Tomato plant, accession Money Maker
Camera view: tilt-top (135 deg); turntable rotation: 30 degrees
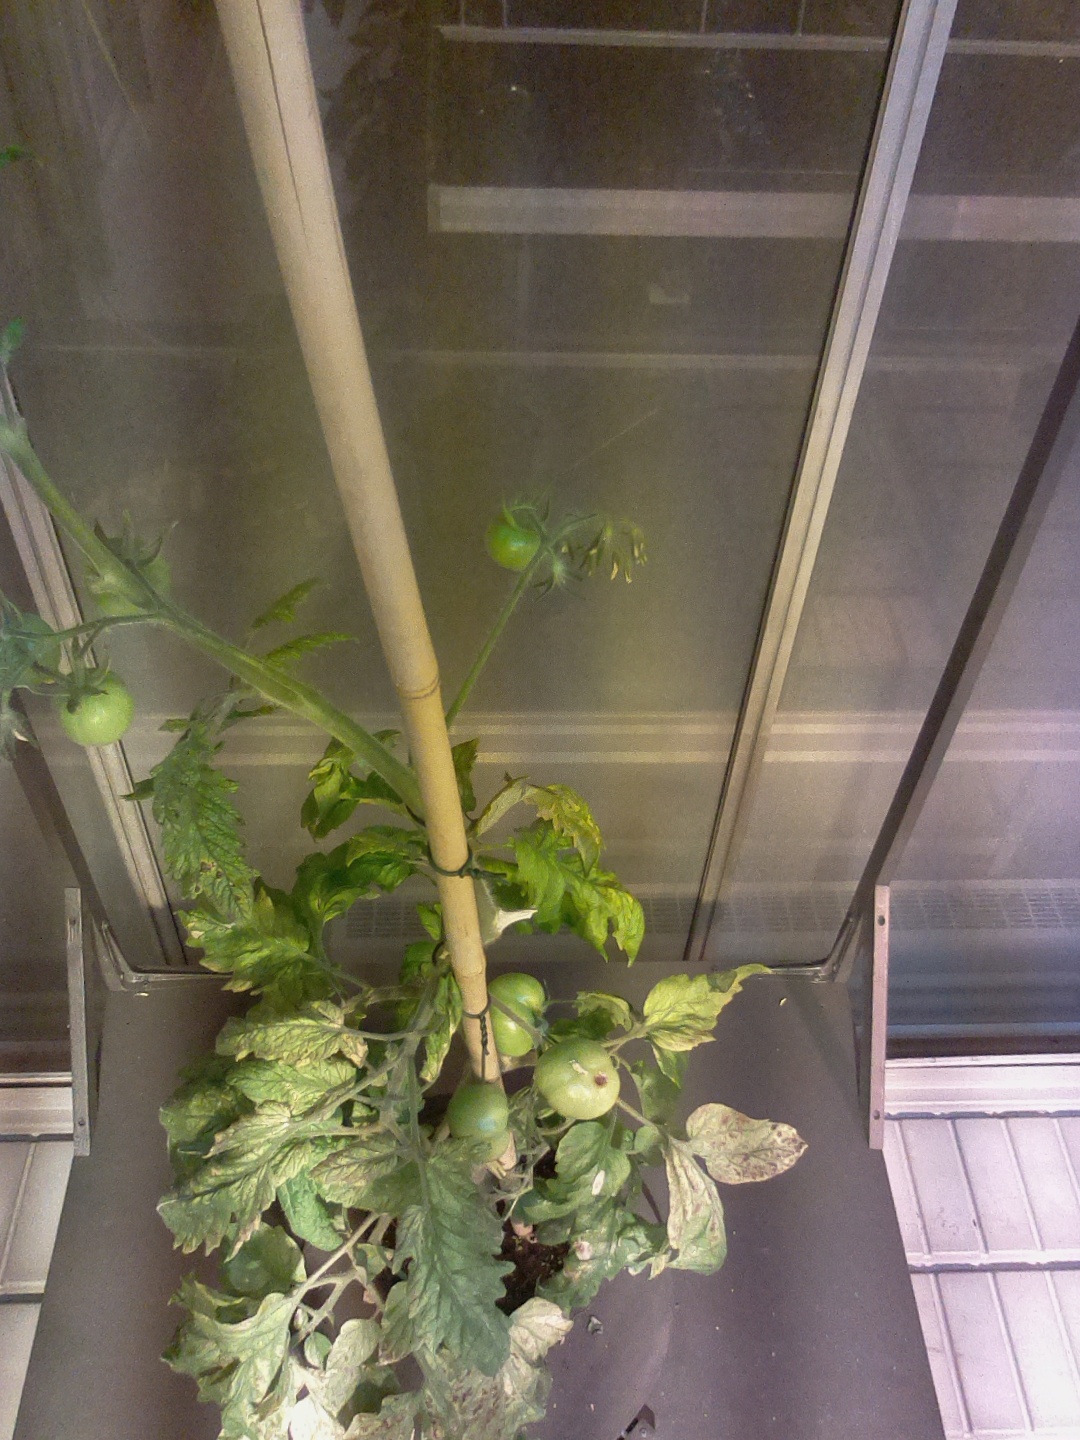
BBCH growth stage 77: 70%-80% of final fruit size